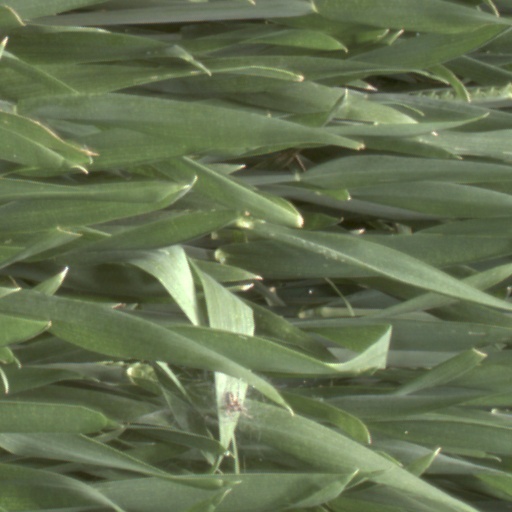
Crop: wheat